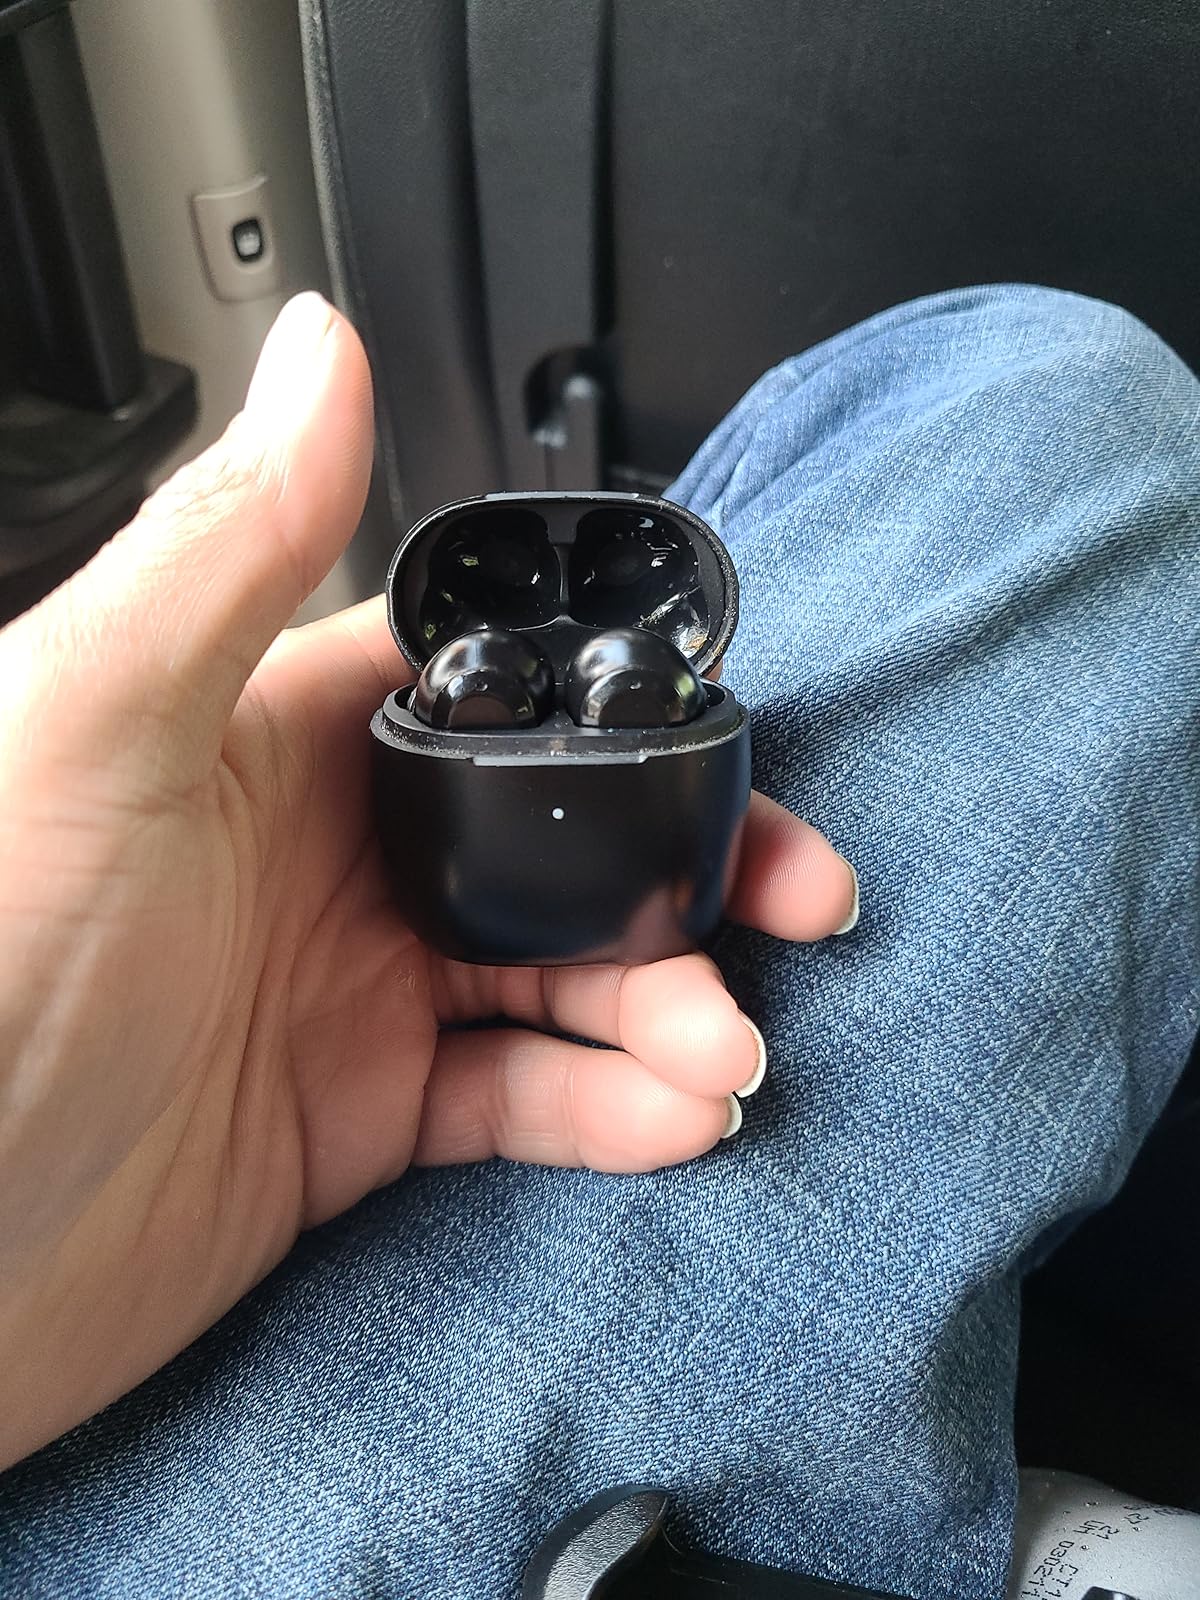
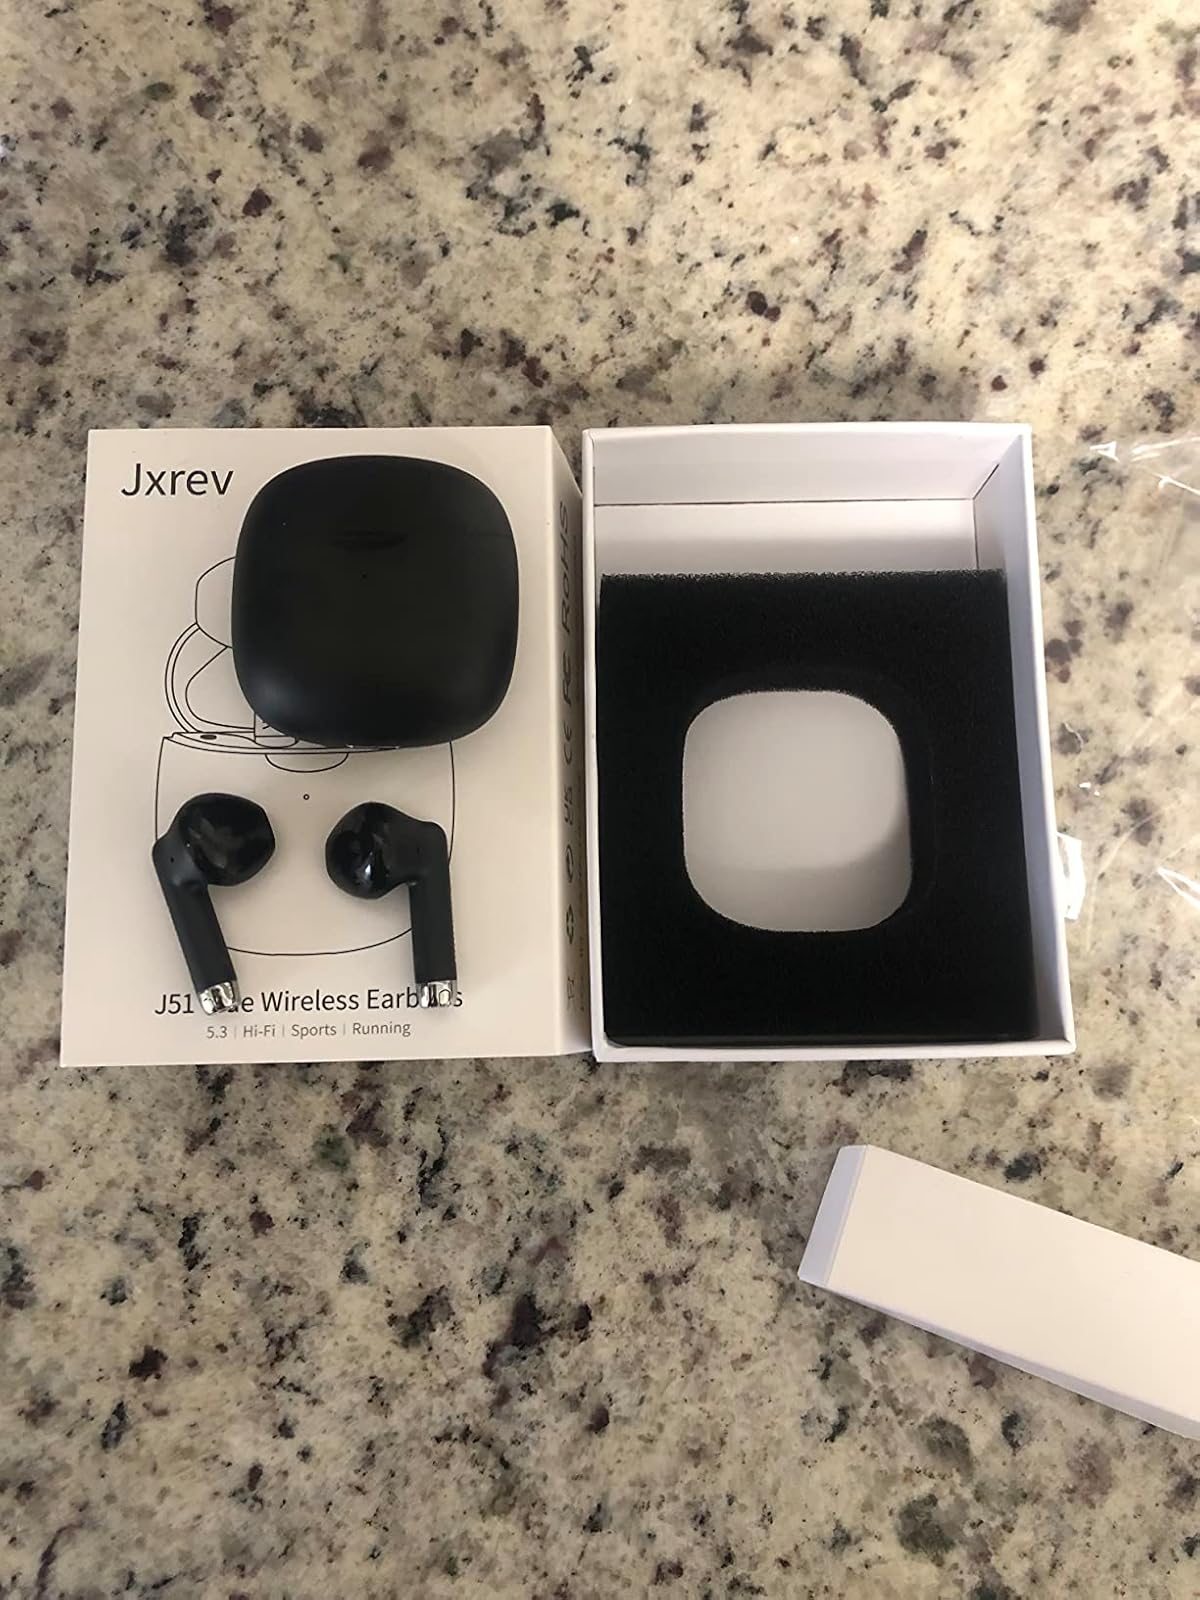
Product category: earbuds
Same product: no